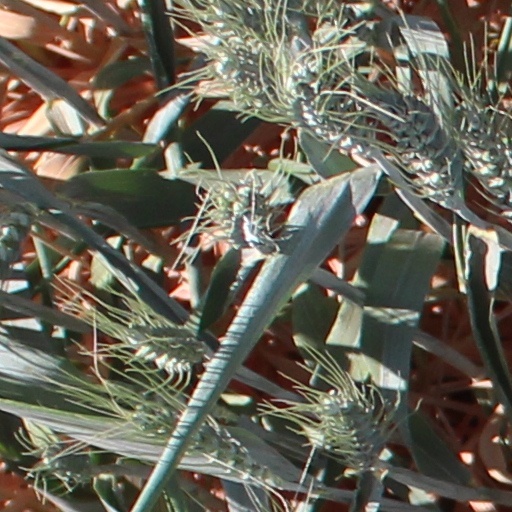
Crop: wheat